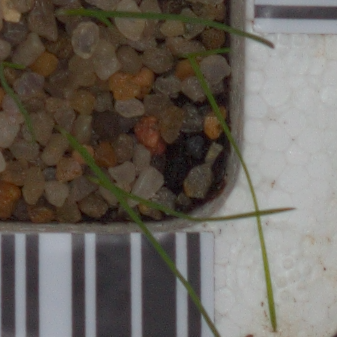
Label: loose_silkybent